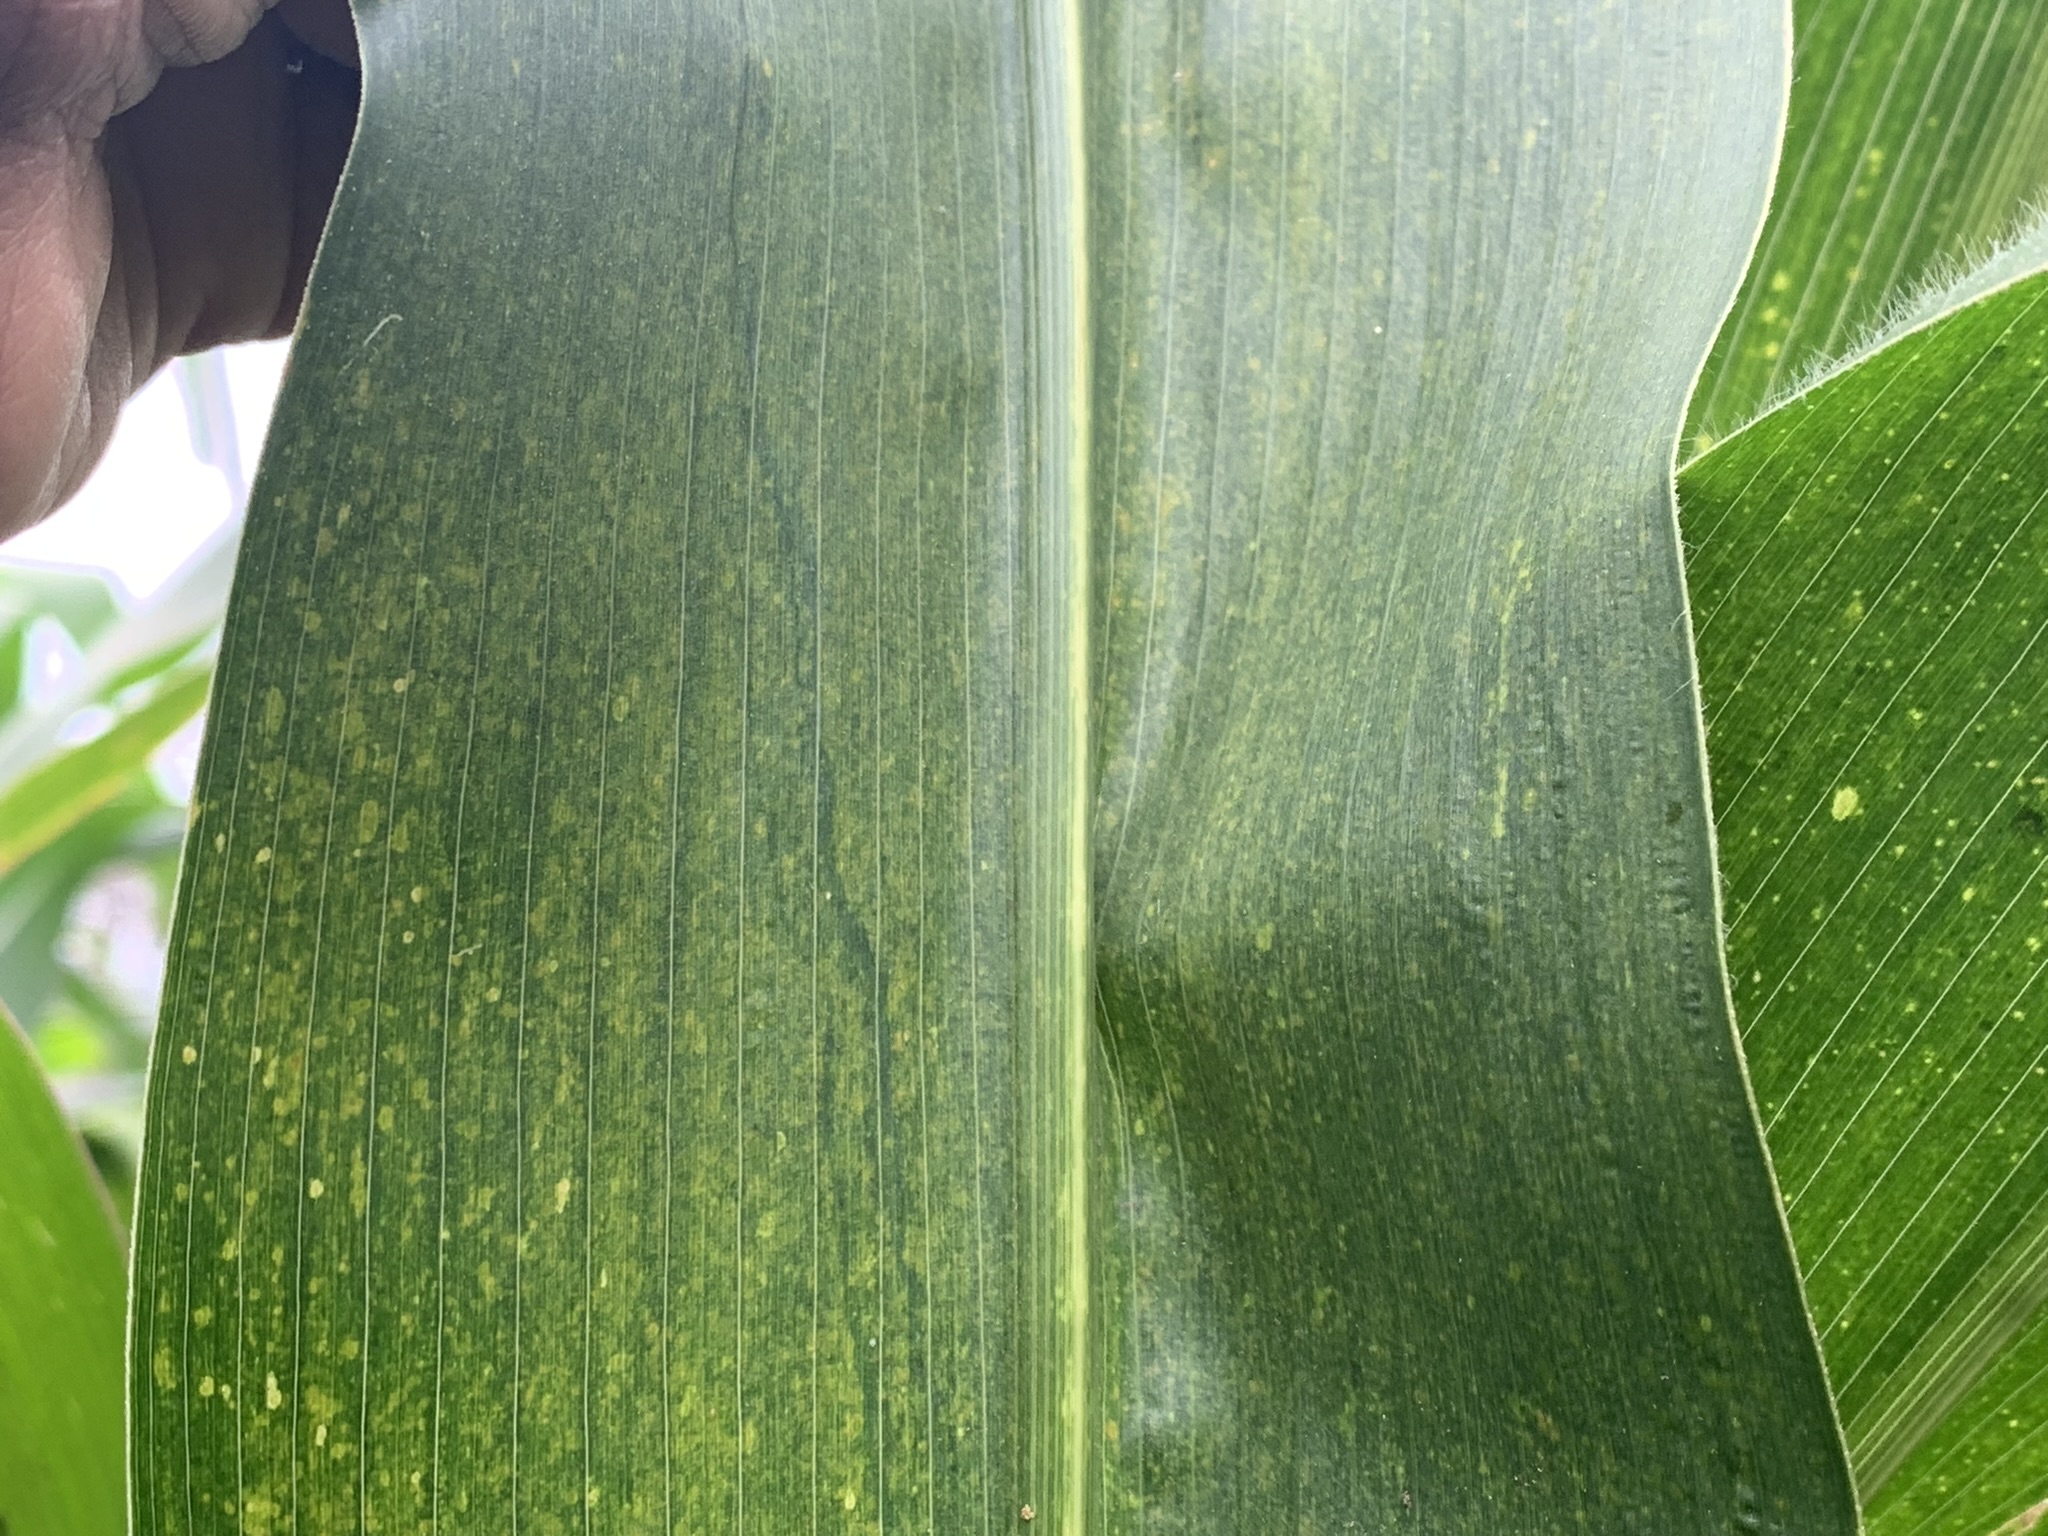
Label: MLN